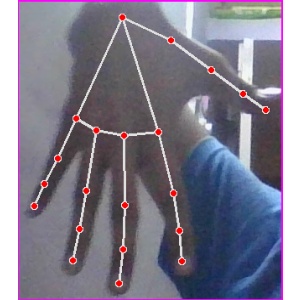
अक्षर: ढ